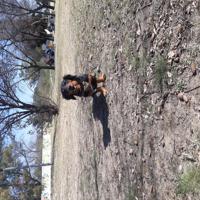
Weather: sun or clear